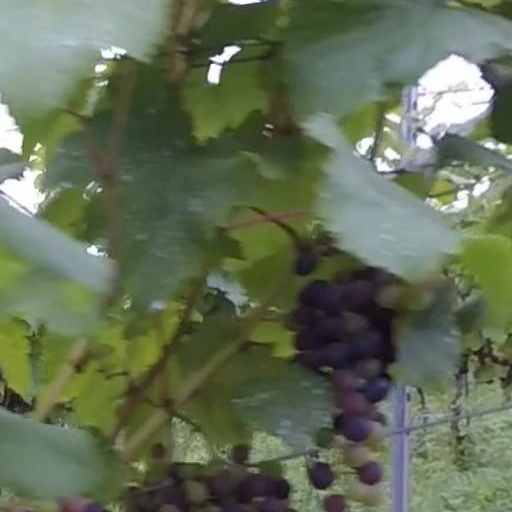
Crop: grape